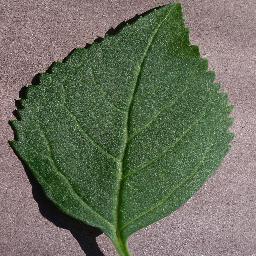
Label: Cherry___healthy